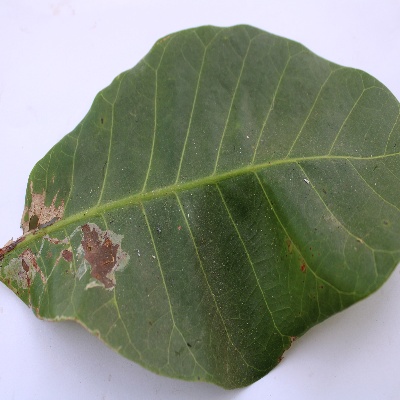
Crop: Cashew
Condition: leaf miner